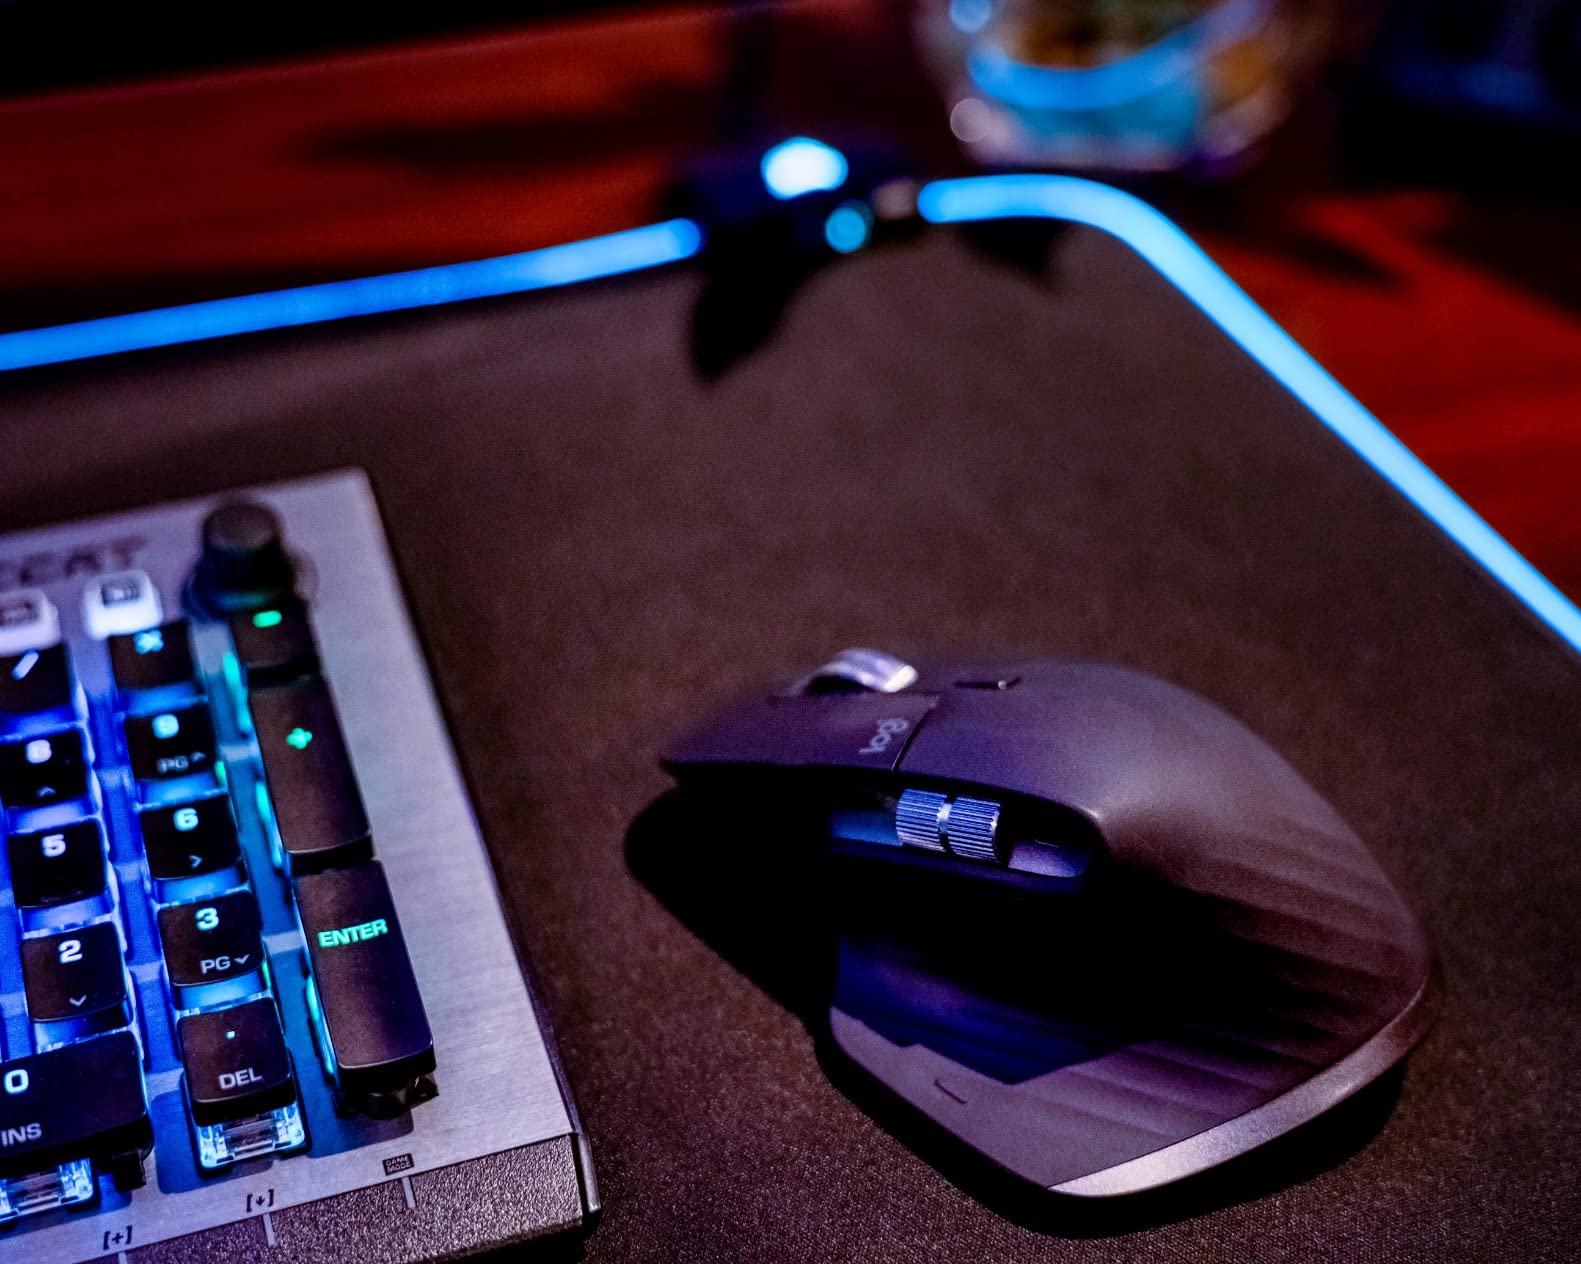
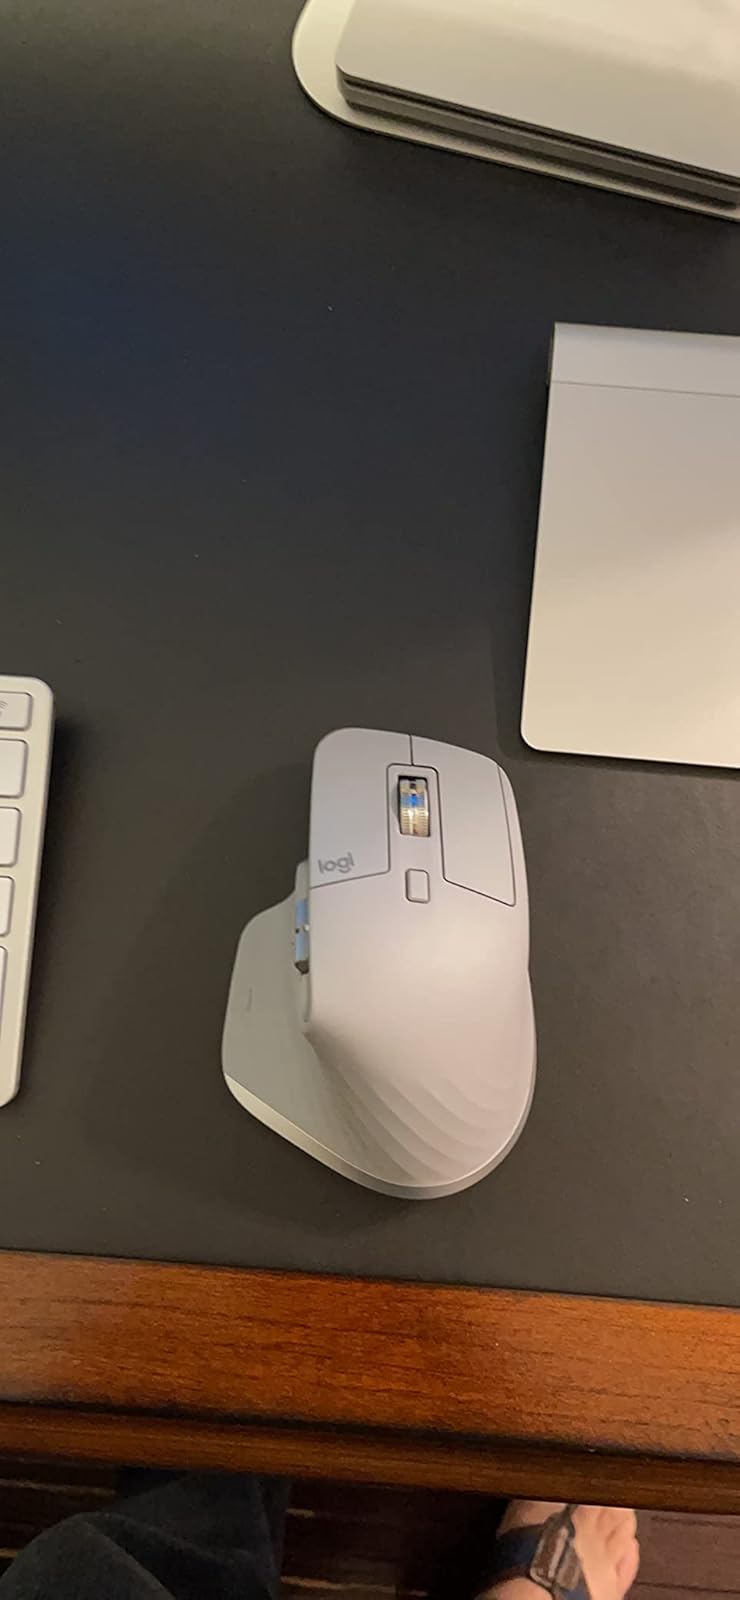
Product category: mouse
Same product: no